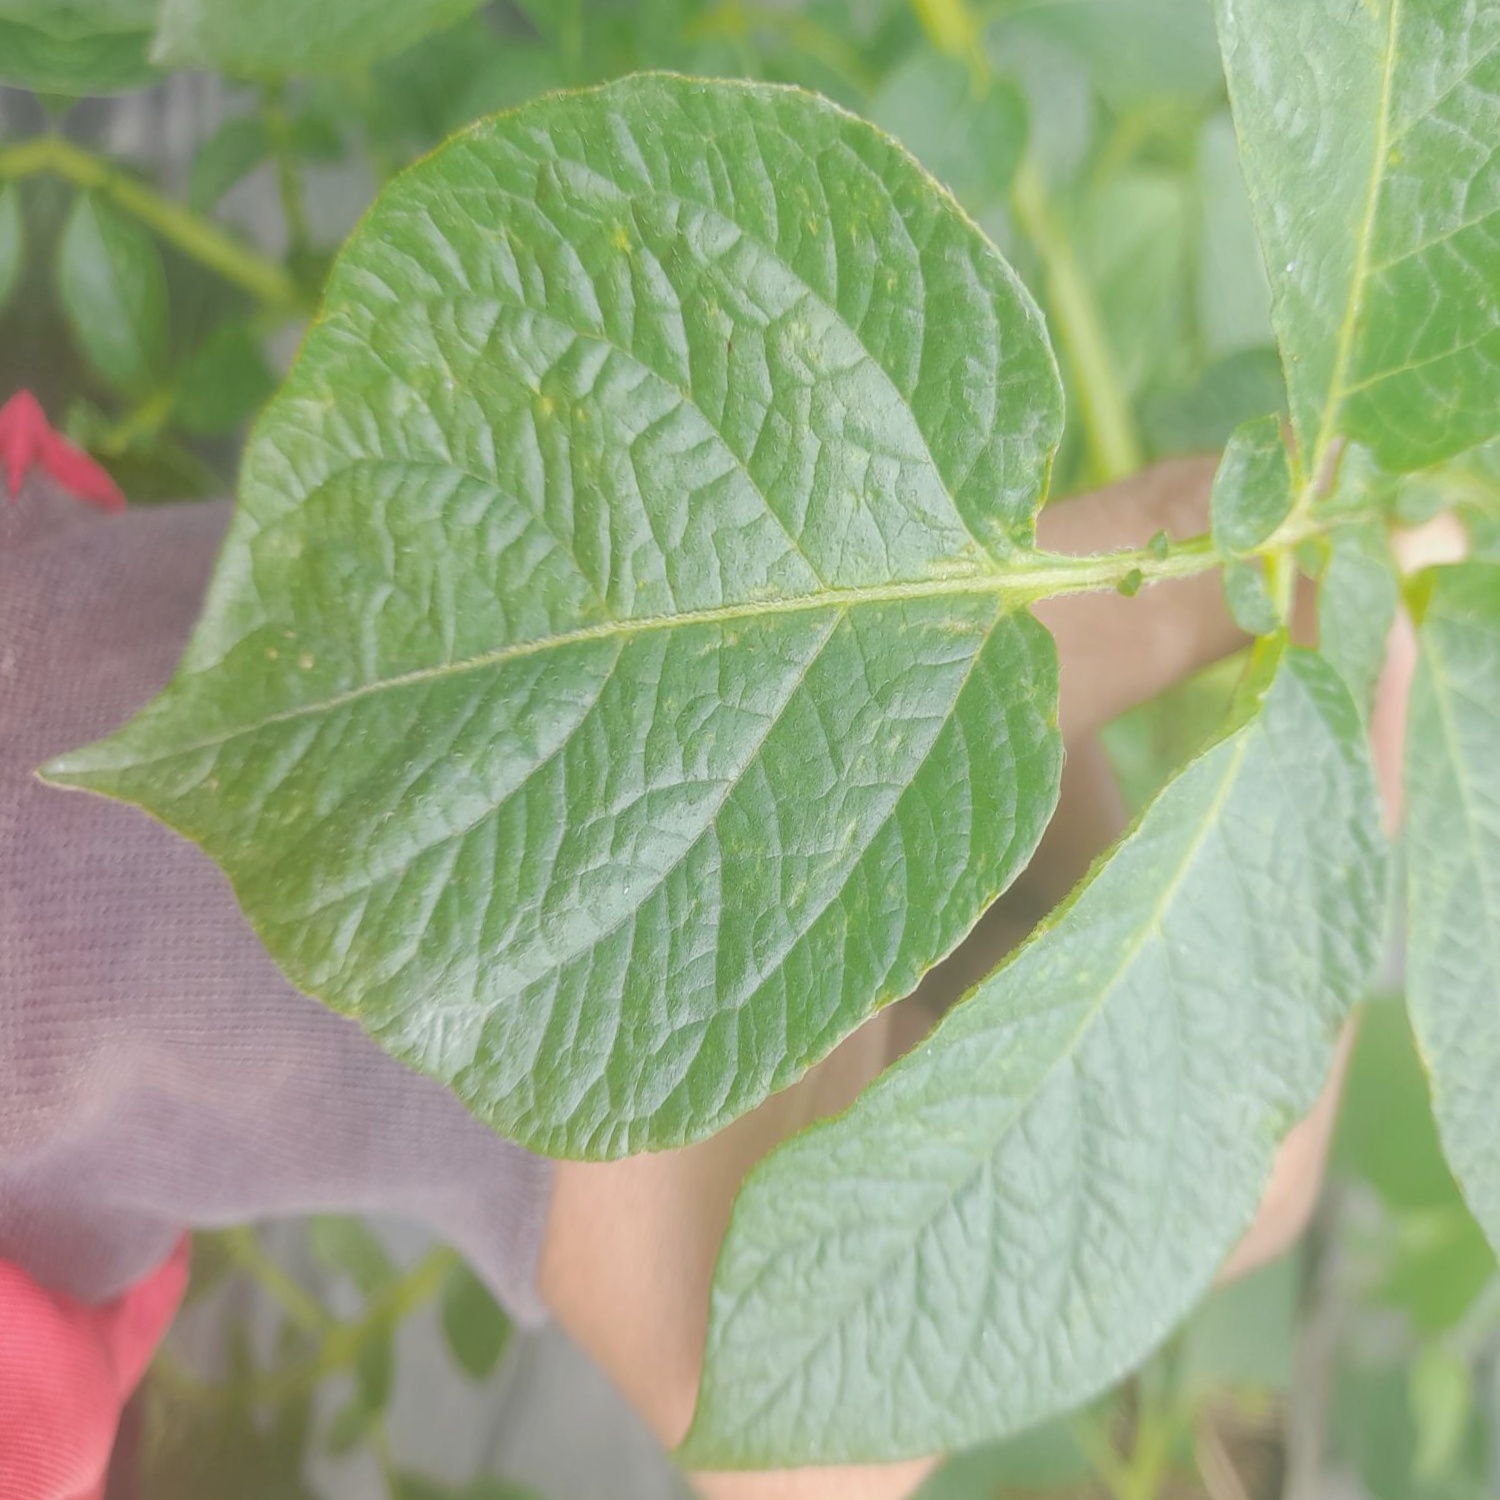
Etiqueta: Virus